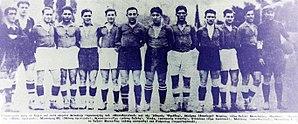
L'équipe de Grèce de football est la sélection de joueurs grecs représentant le pays lors des compétitions internationales de football masculin, sous l'égide de la Fédération de Grèce de football.